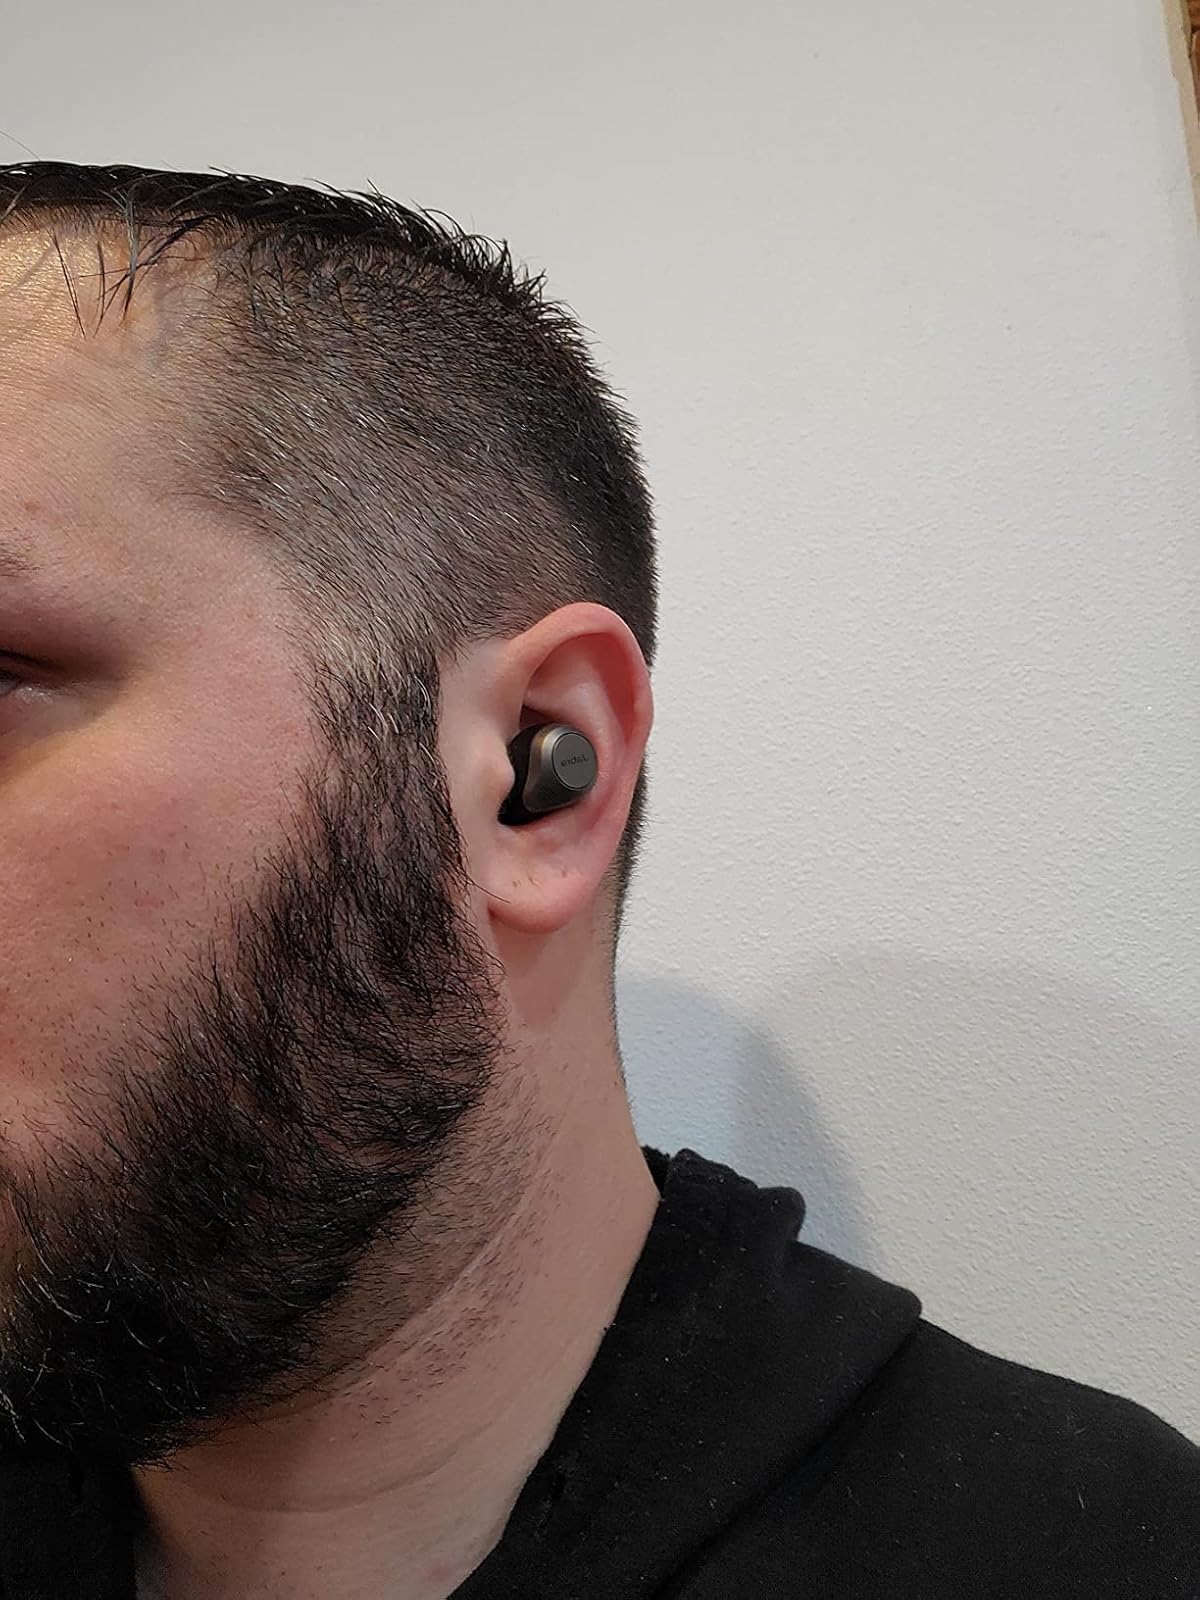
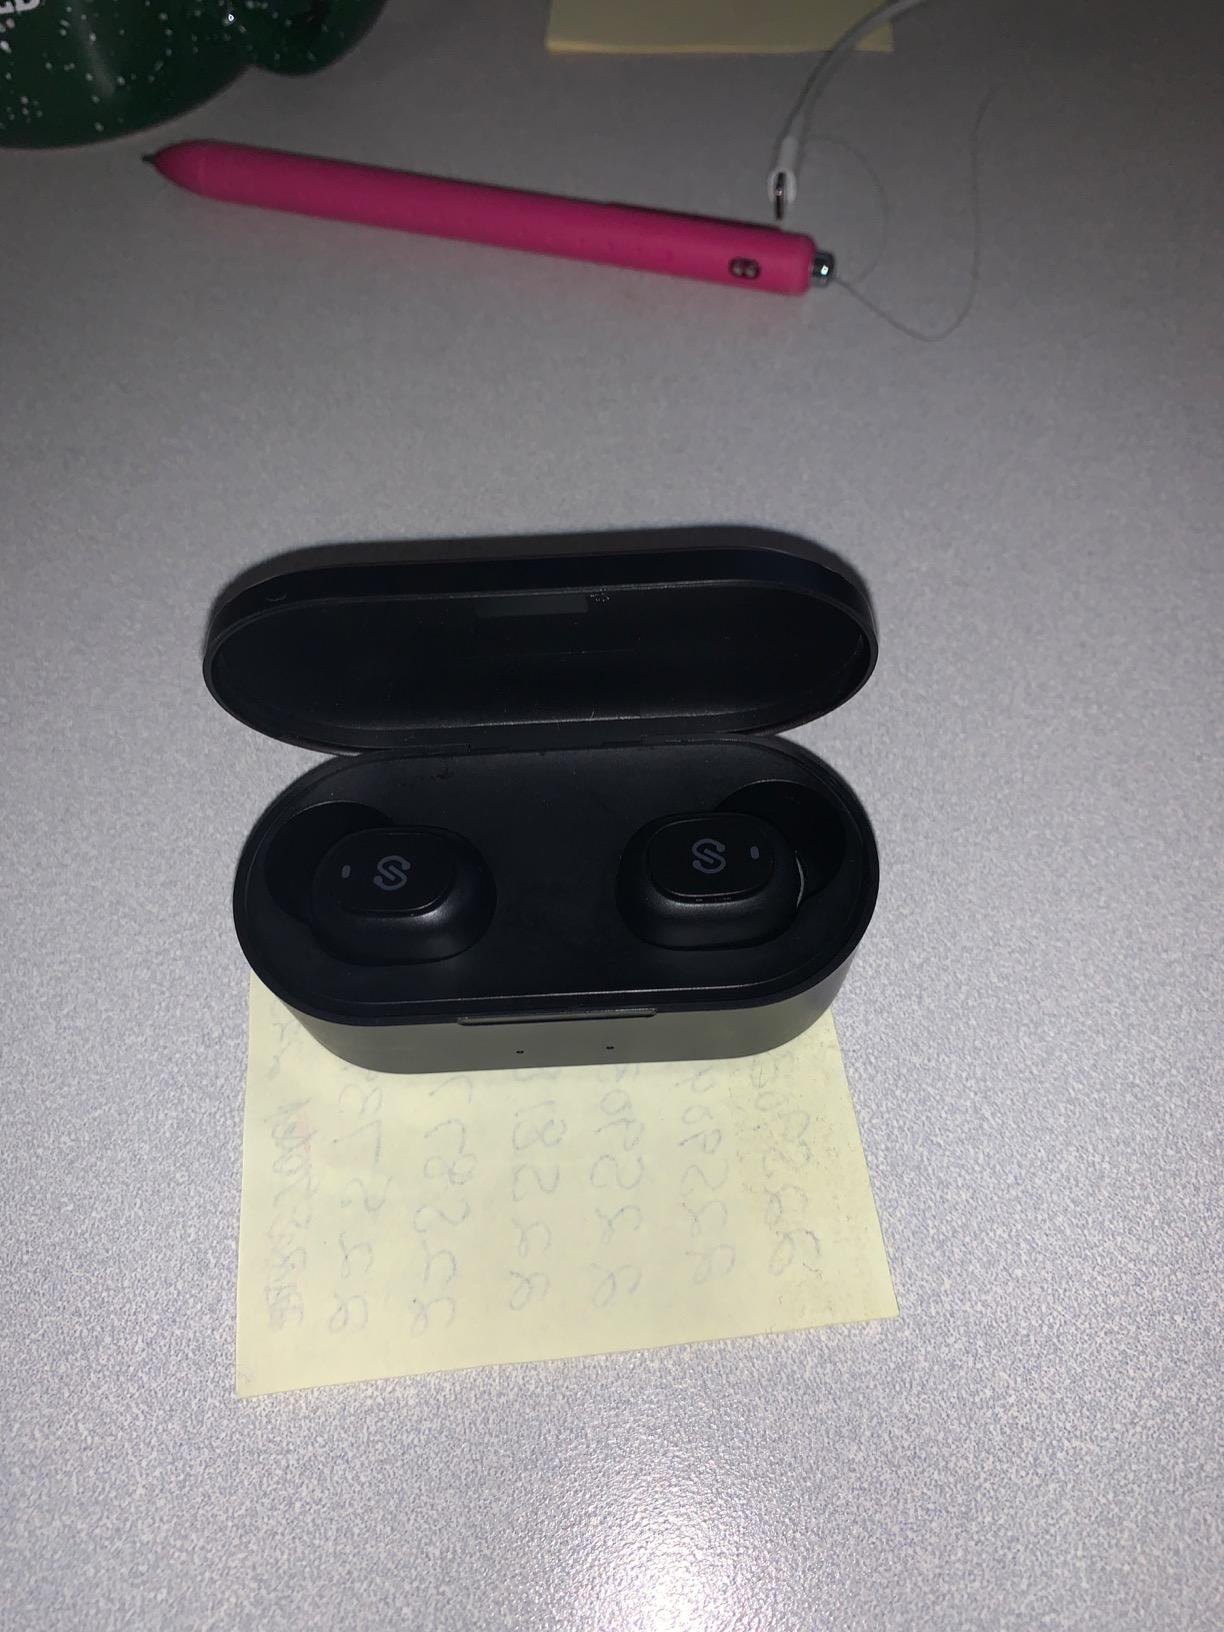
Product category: earbuds
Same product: no